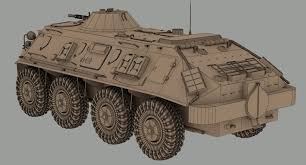
Label: BTR